Mr. Darcy

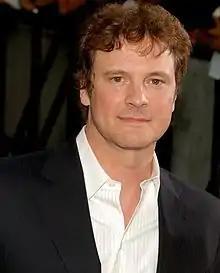
Colin Firth’s portrayal of Darcy in Pride and Prejudice (1995 TV series) is regarded as among the finest interpretations of the character.

He later portrayed the derived character, named "Mark" Darcy, in "Bridget Jones's Diary" in 2001.